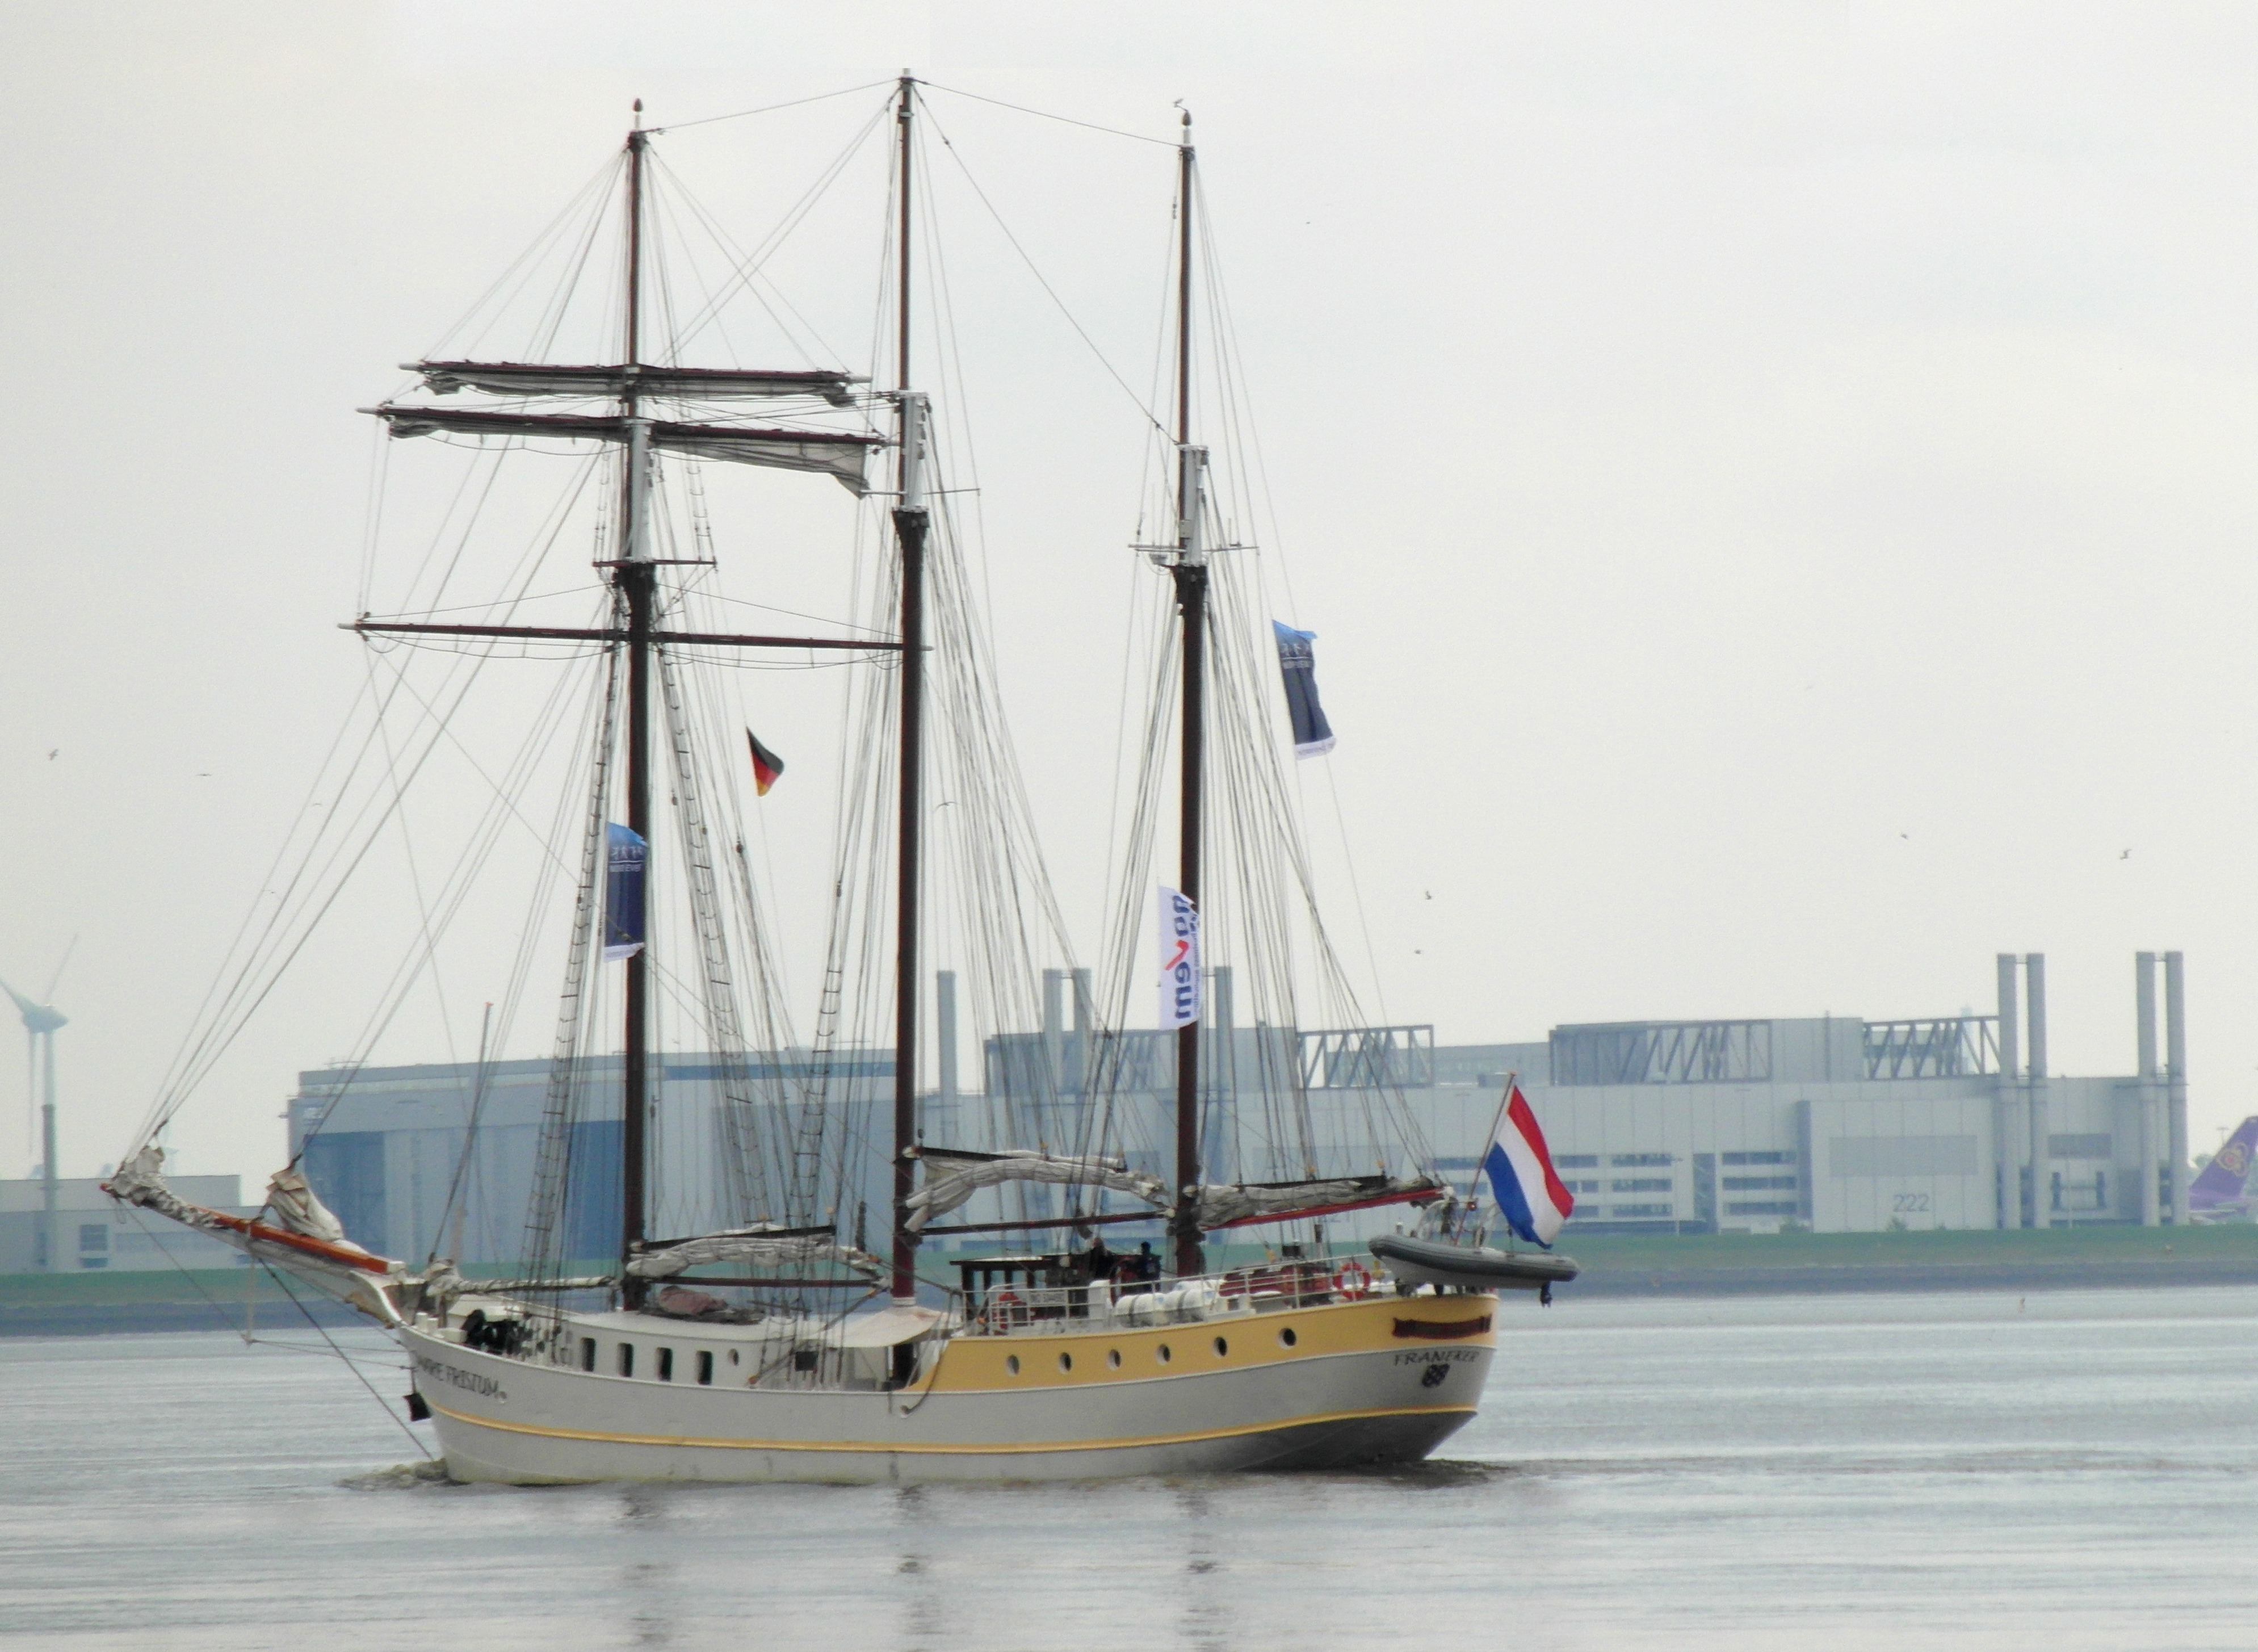
sea, boat, old, ship, vehicle, mast, sailing, sailboat, sail, new, sailing vessel, watercraft, schooner, windjammer, elbe, barque, hamburg, brig, sailing ship, fishing vessel, training ship, tall ship, caravel, brigantine, lugger, barquentine, sloop of war